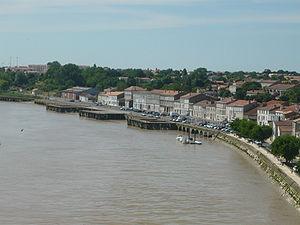
La rive droite à Tonnay-Charente, vue générale sur la ville-centre et son port fluvial prise depuis le pont suspendu (Charente-Maritime).
Tonnay-Charente est une commune du Sud-Ouest de la France située dans le département de la Charente-Maritime. Ses habitants sont appelés les Tonnacquois et les Tonnacquoises.
Le port de Tonnay-Charente qui est situé en Charente-Maritime s'étend le long de la Charente uniquement sur sa rive droite et soutient encore aujourd’hui un trafic portuaire notable. Ce port fluvial est maintenant étroitement associé à celui de Rochefort, formant le complexe portuaire de Rochefort-Tonnay-Charente.